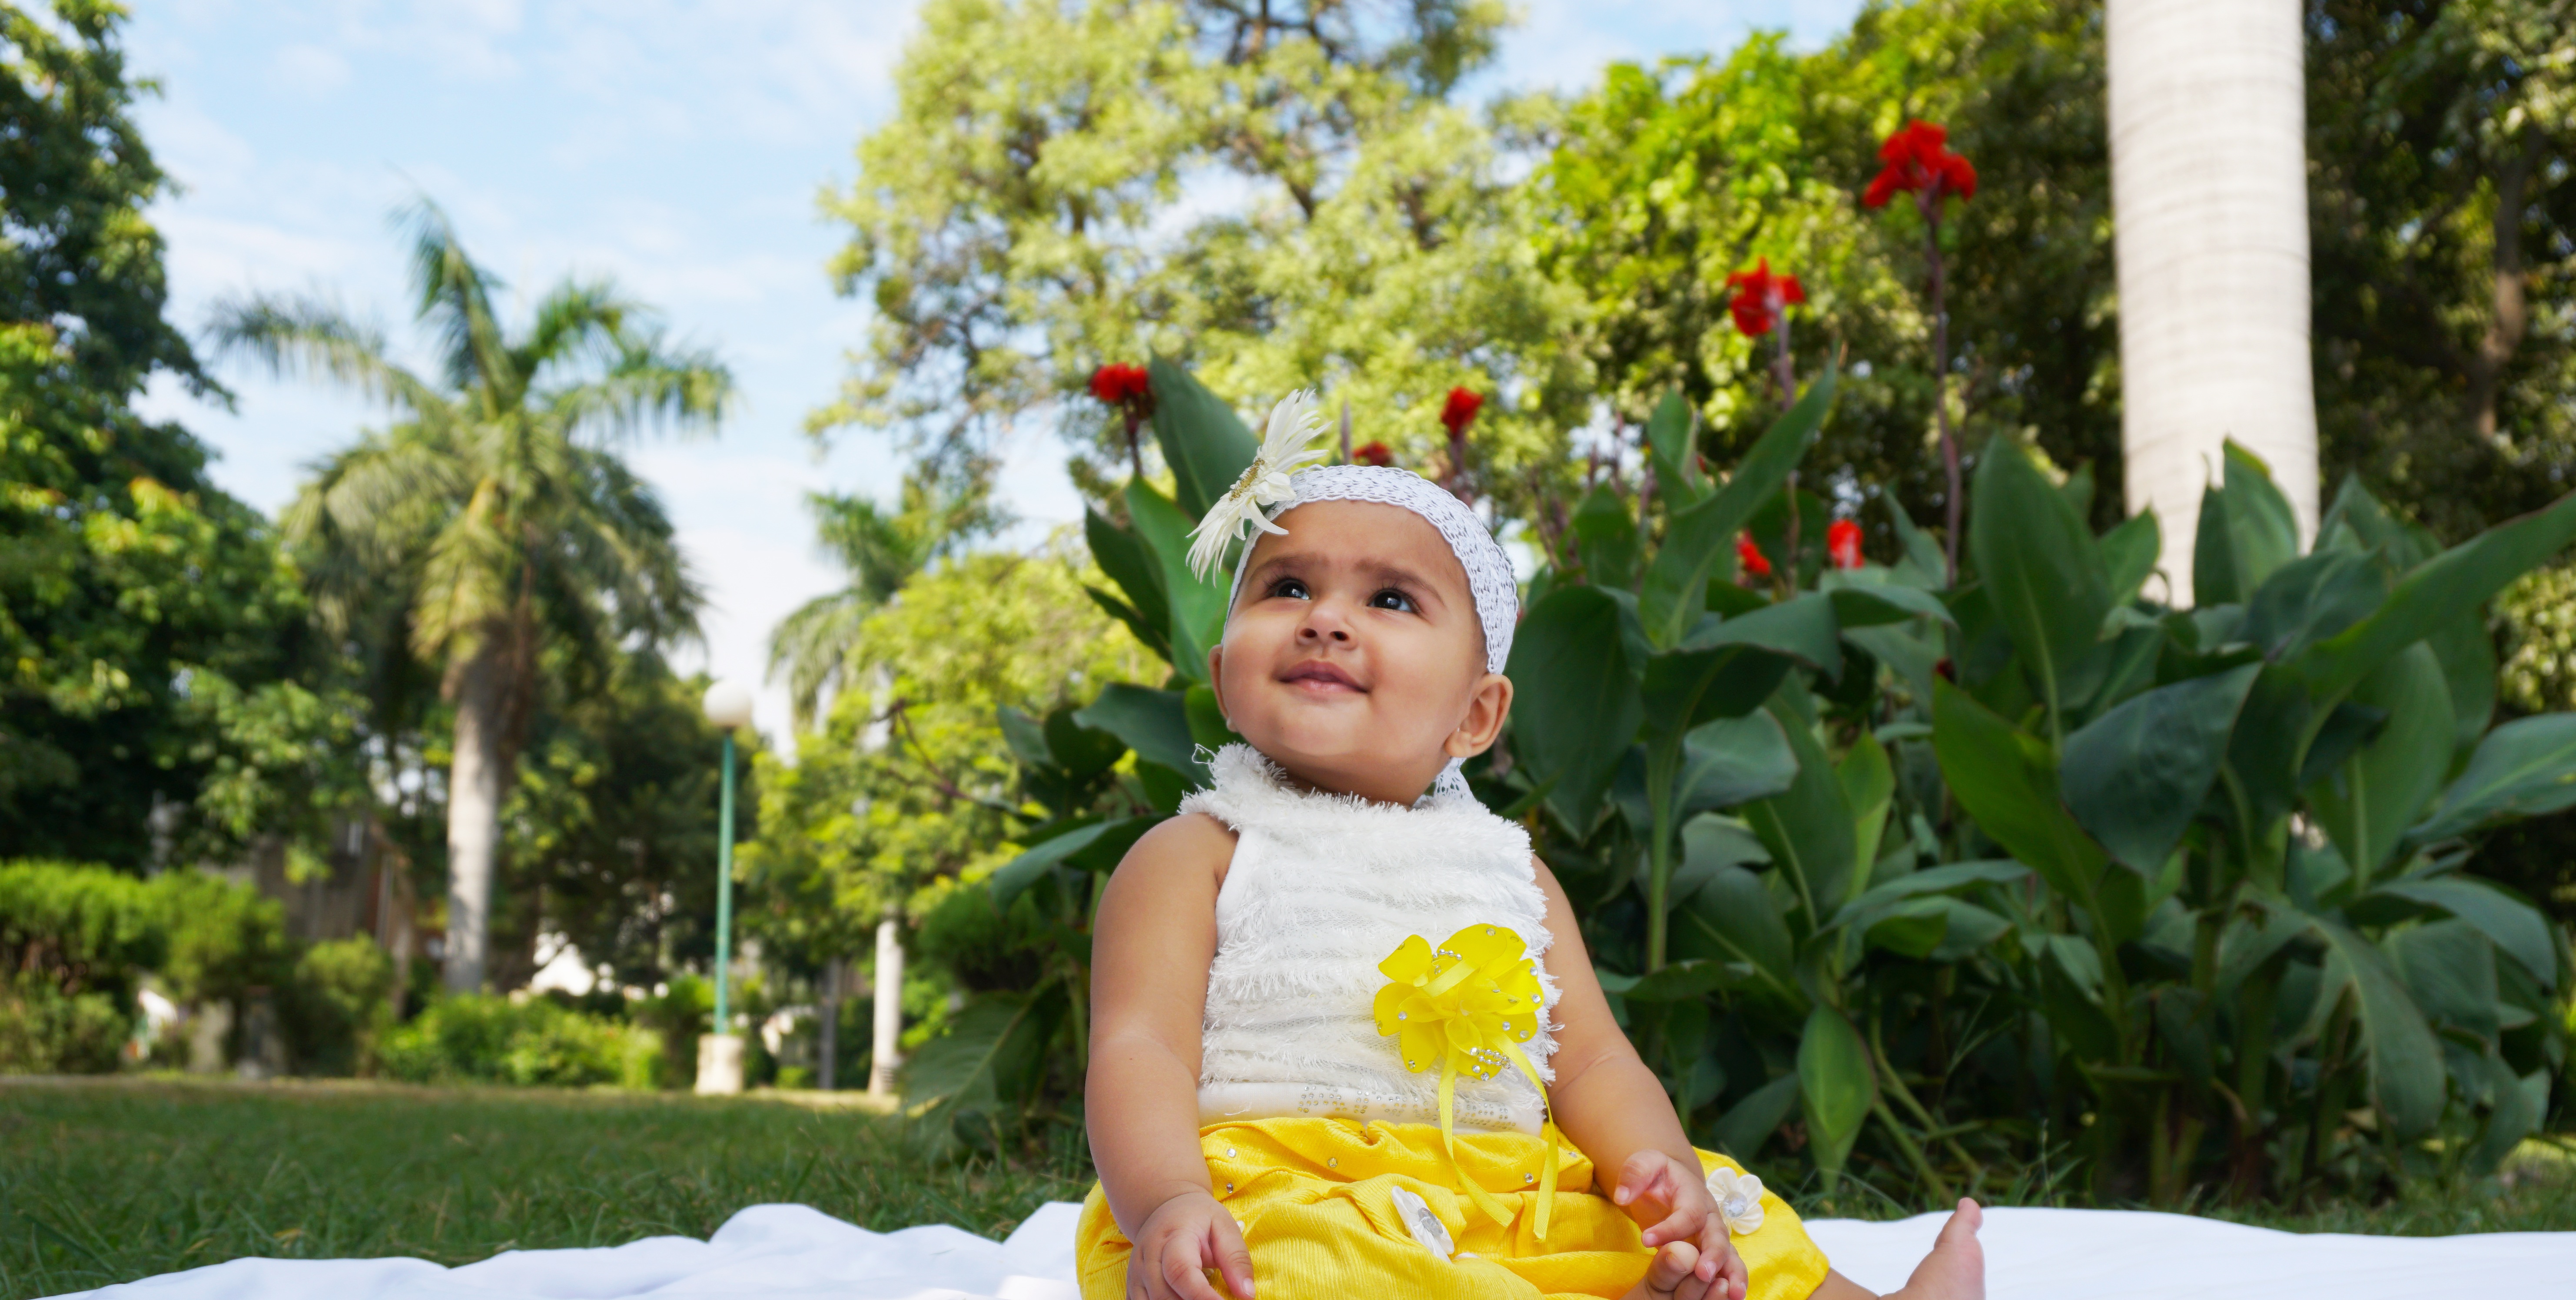
person, people, girl, woman, hair, white, sweet, flower, kid, cute, female, band, small, child, clothing, pink, lifestyle, bride, baby, childhood, caucasian, cheerful, face, fun, dress, happy, newborn, toddler, beautiful, adorable, attractive, charm, cute baby, baby girl